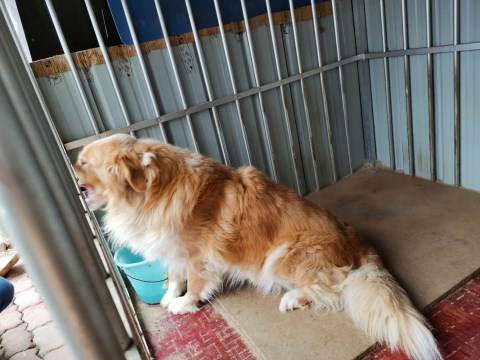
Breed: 5355-n000126-golden_retriever